Kingaroy

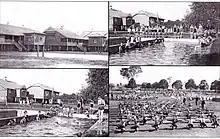
Historic photos of Kingaroy State School

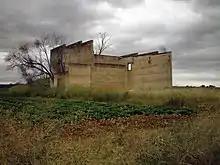
Aircraft firing butts, 2008

The opening of the 5th stage of Nanango railway line to its terminus at Kingaroy railway station in the newly laid-out town of Kingaroy (known as the 56-mile peg) in 1904 led to a land explosion around Kingaroy and the development of Kingaroy as it now exists. Taabinga quickly declined into a ghost town by the end of World War I and today the original Taabinga Homestead and a few outbuildings are all that remain of it. The area opposite Kingaroy Airport is today known as "Taabinga Village" but is really only a suburb of Kingaroy.